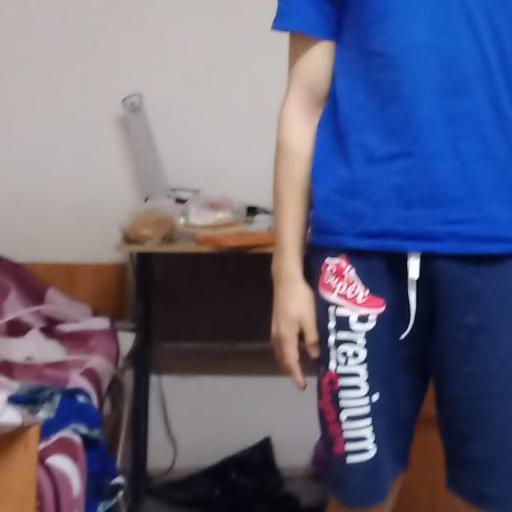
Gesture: no_gesture